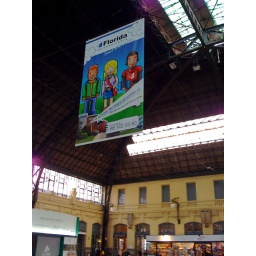
florida university sign in the train station